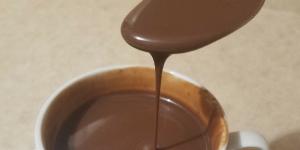
french hot chocolate